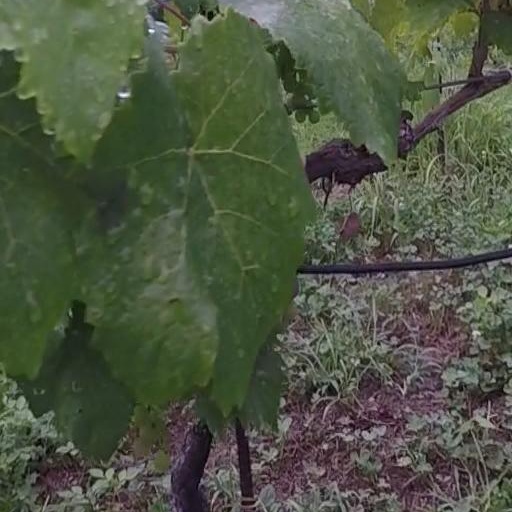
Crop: grape